Dartmouth Big Green football

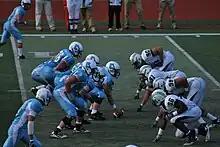
Dartmouth (right) lined up on defense against Columbia during a game in 2010

In March 2020, the Ivy League shut down all athletic competition due to the COVID-19 pandemic, including football. The league announced in a May 2021 joint statement that "regular athletic competition" would resume "across all sports" in fall 2021.